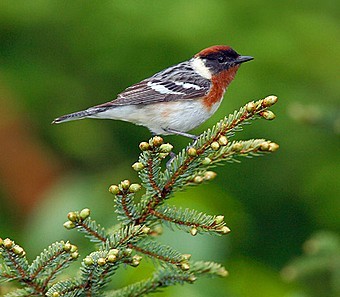
the bird has sharp pointed beak, with its throat and crown in brown, white belly, and brown and white wings.
a small bird with a white belly, white and gray wings, a red crown, and a pointed, gray bill.
this bird has a white chest and stomach, a red throat, small black bill and small feet.
the small bird features a small black beak and red above and below the center of its head.
this is a brown and white bird with a red crown and a red throat
this particular bird has a white belly and breast with an orange throat
this bird is white black and red in color, with a sharp black beak.
this particular bird has a belly that is white and has tan patches
this bird has a white belly, with a dark brown crown and neck, and stripped wings.
this little bird has a layered feathers orange top black check patch and orange neck with dirty grey white belly.
Species: Bay Breasted Warbler